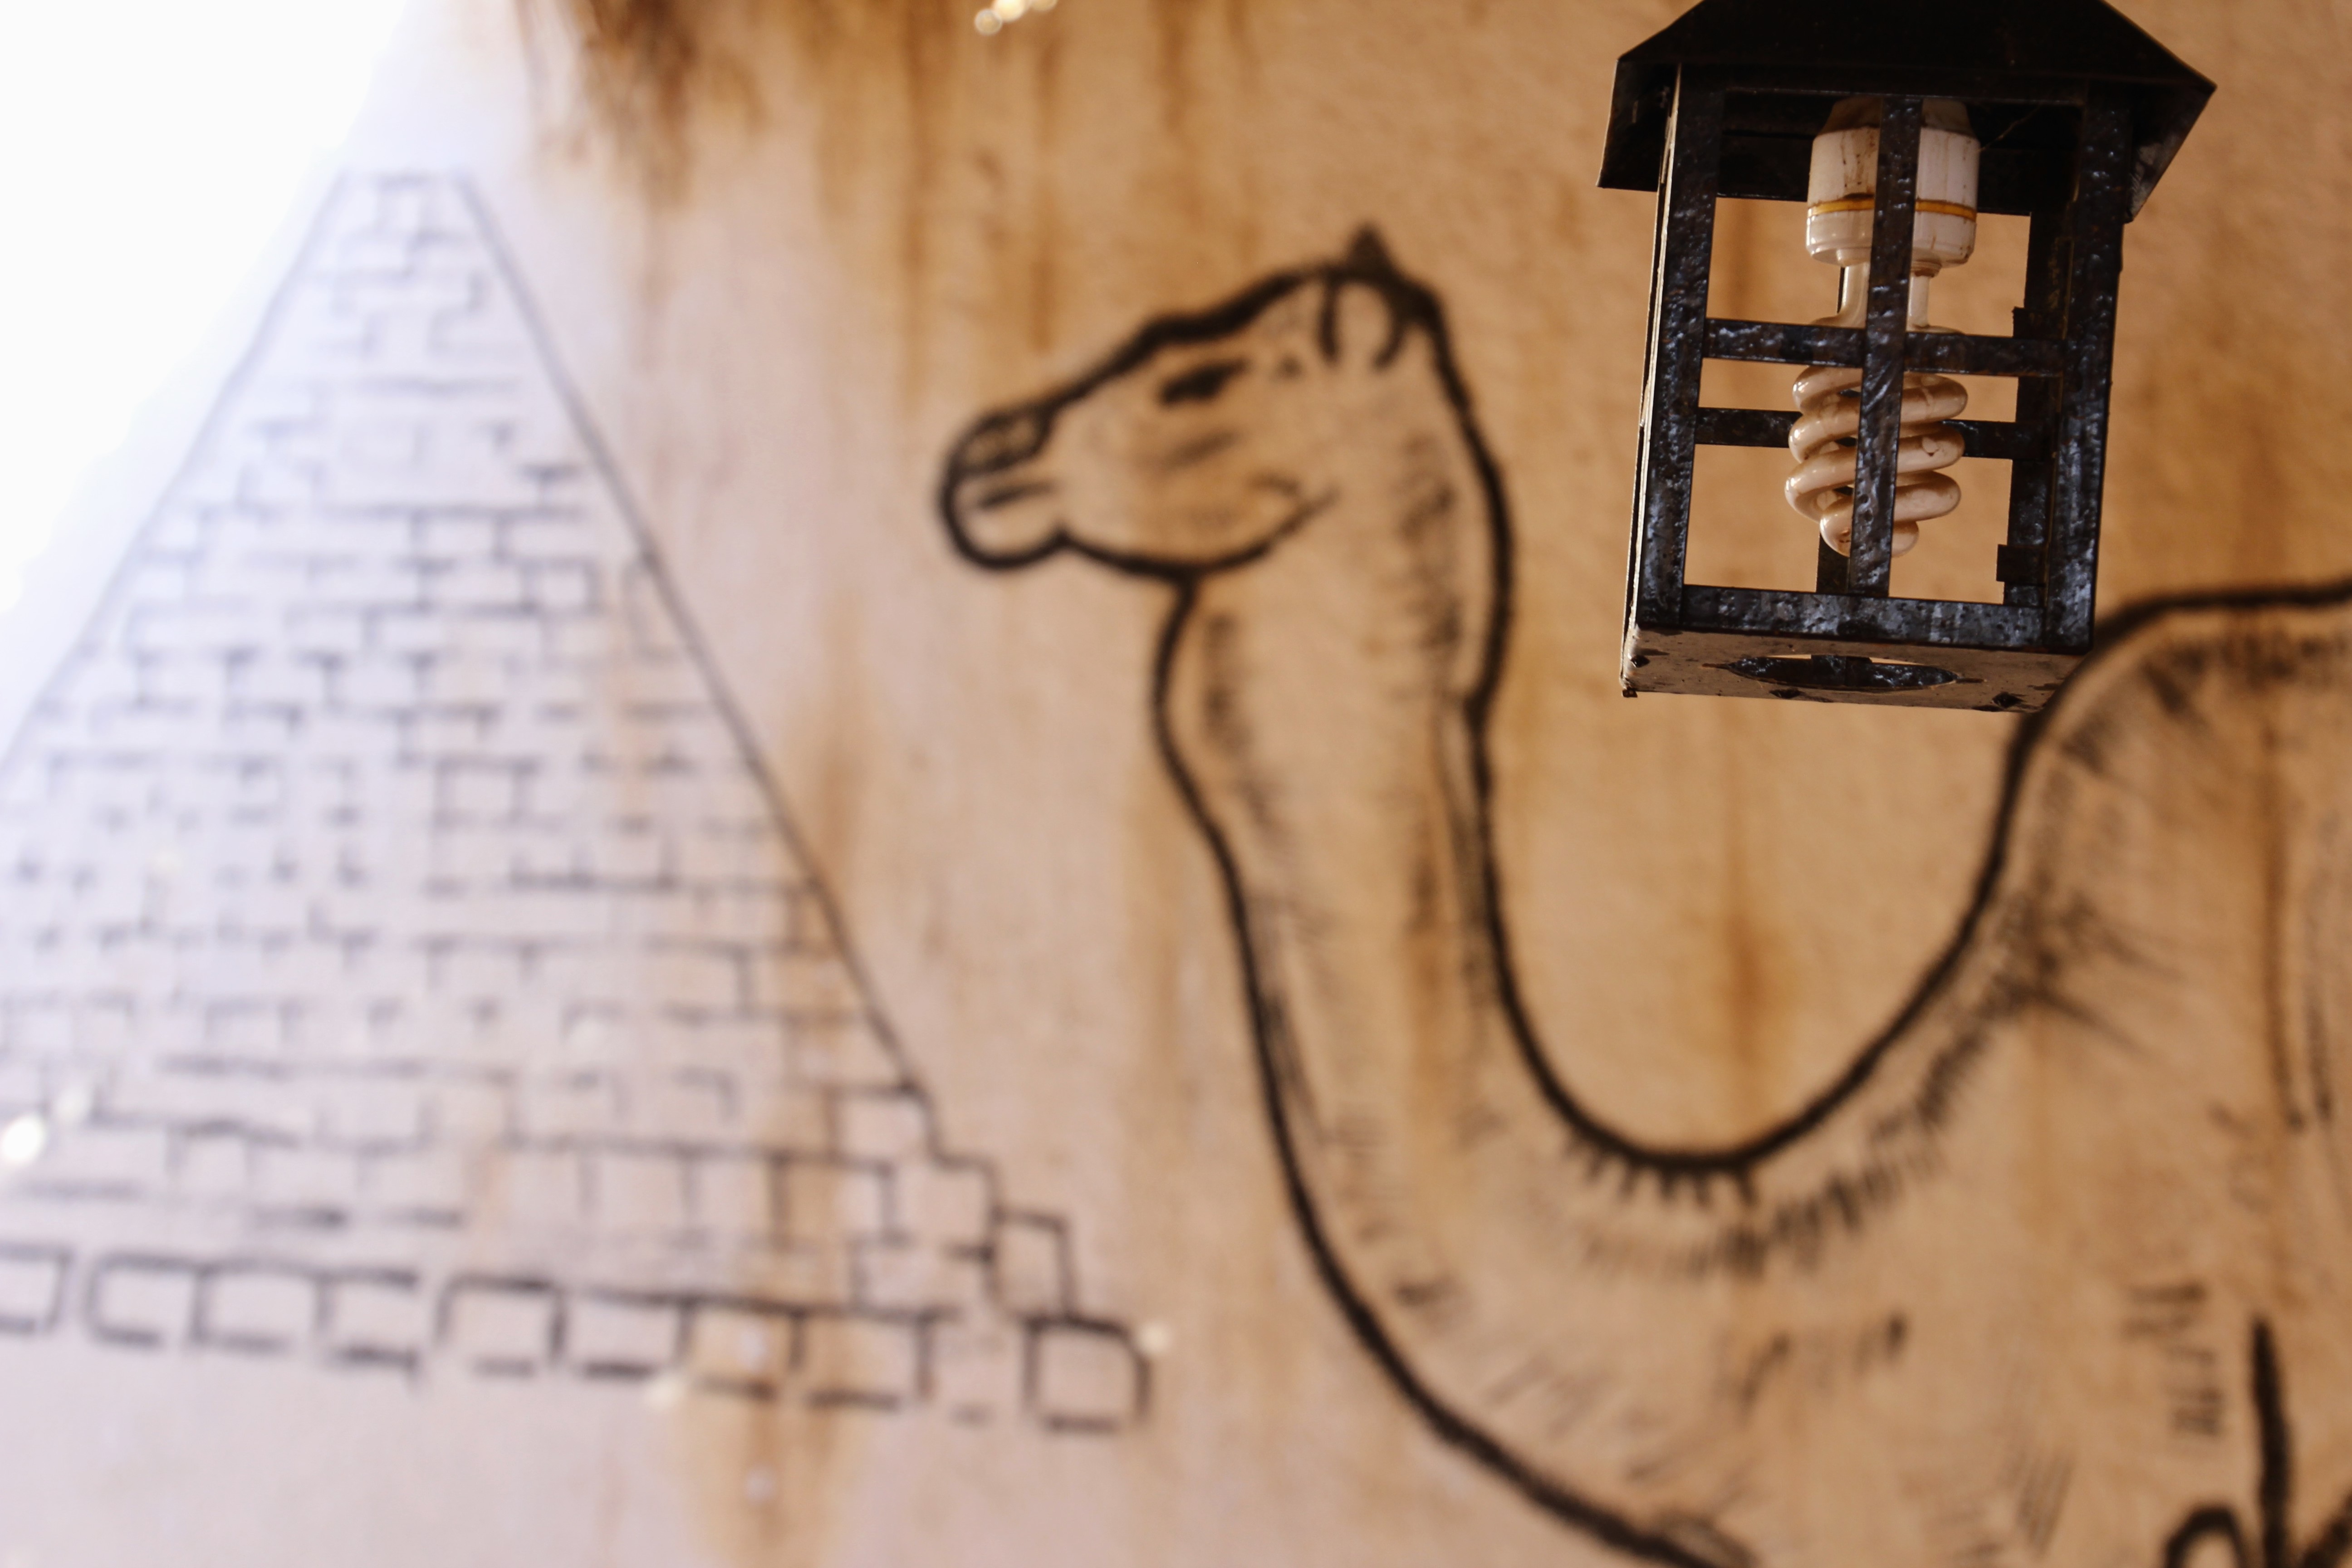
writing, hand, light, wood, camel, pyramid, lamp, dromedary, egypt, art, sketch, drawing, culture, led, organ, calligraphy, sparlampe